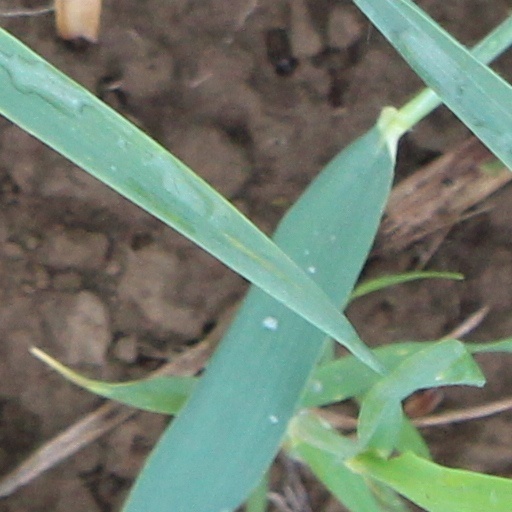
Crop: wheat